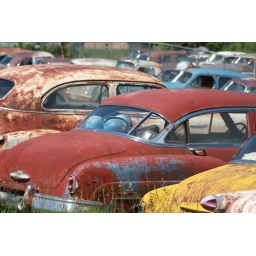
These cars sit in a fenced in yard on the road south of Jamestown, TN